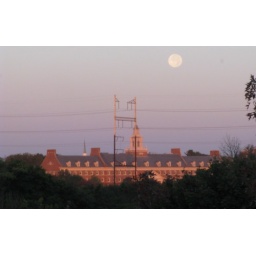
The moon over the pretty building across the river